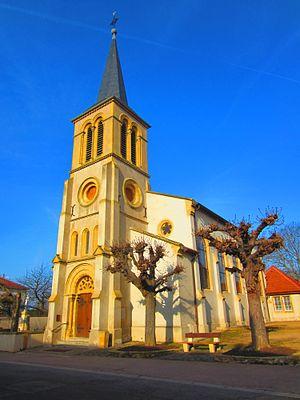
Eglise Servigny Ste Barbe
Servigny-lès-Sainte-Barbe est une commune française située dans le département de la Moselle, en région Grand Est.